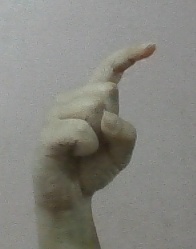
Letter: ra